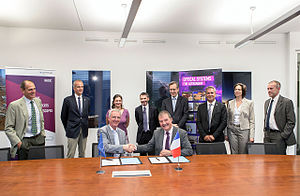
Safran S.A. / Historie / Forsvar og sikkerhed
Reosc, et datterselskab til Sagem, Safran-koncernen, der fremstiller skal-spejle til E-ELT.[6]
Safran S.A. er en fransk multinational flymotor, raketmotor, luftfartskomponent og sikkerhedsvirksomhed. Den blev etableret ved en sammenlægning mellem fly- og raketmotor og luftfartskomponentproducenten SNECMA og sikkerhedsvirksomheden SAGEM i 2005. Hovedkvarteret for virksomheden ligger i Paris. Koncernen er en del af aktieindeksene CAC 40 og Euro Stoxx 50.